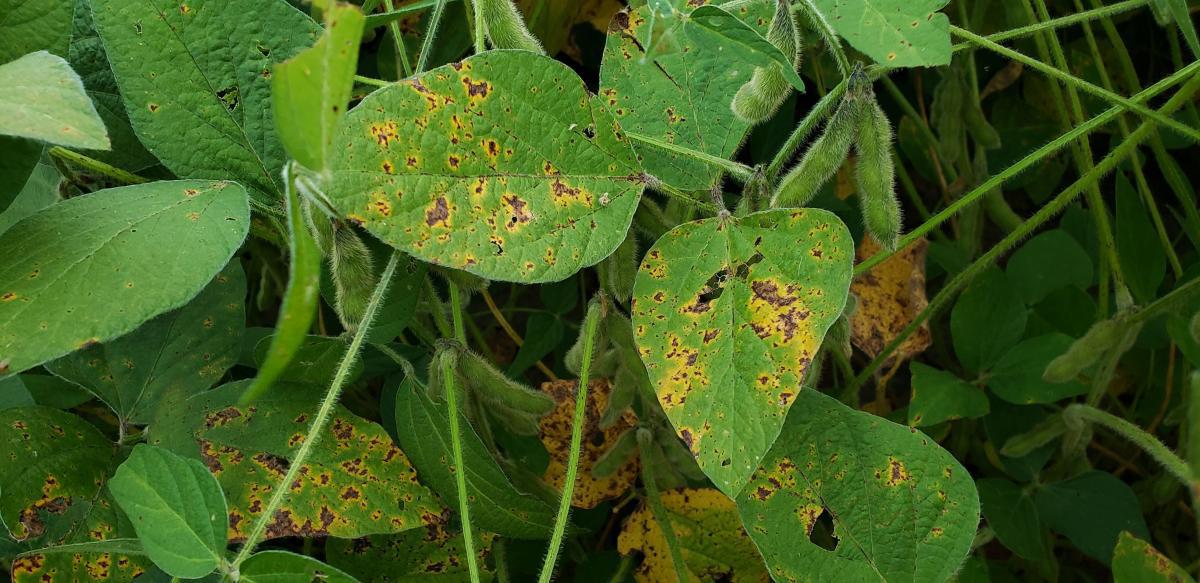
Plant: Soybean
Disease: soybean bacterial blight